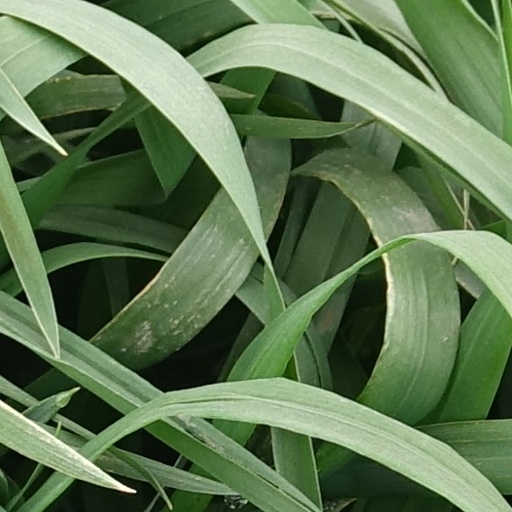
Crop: wheat